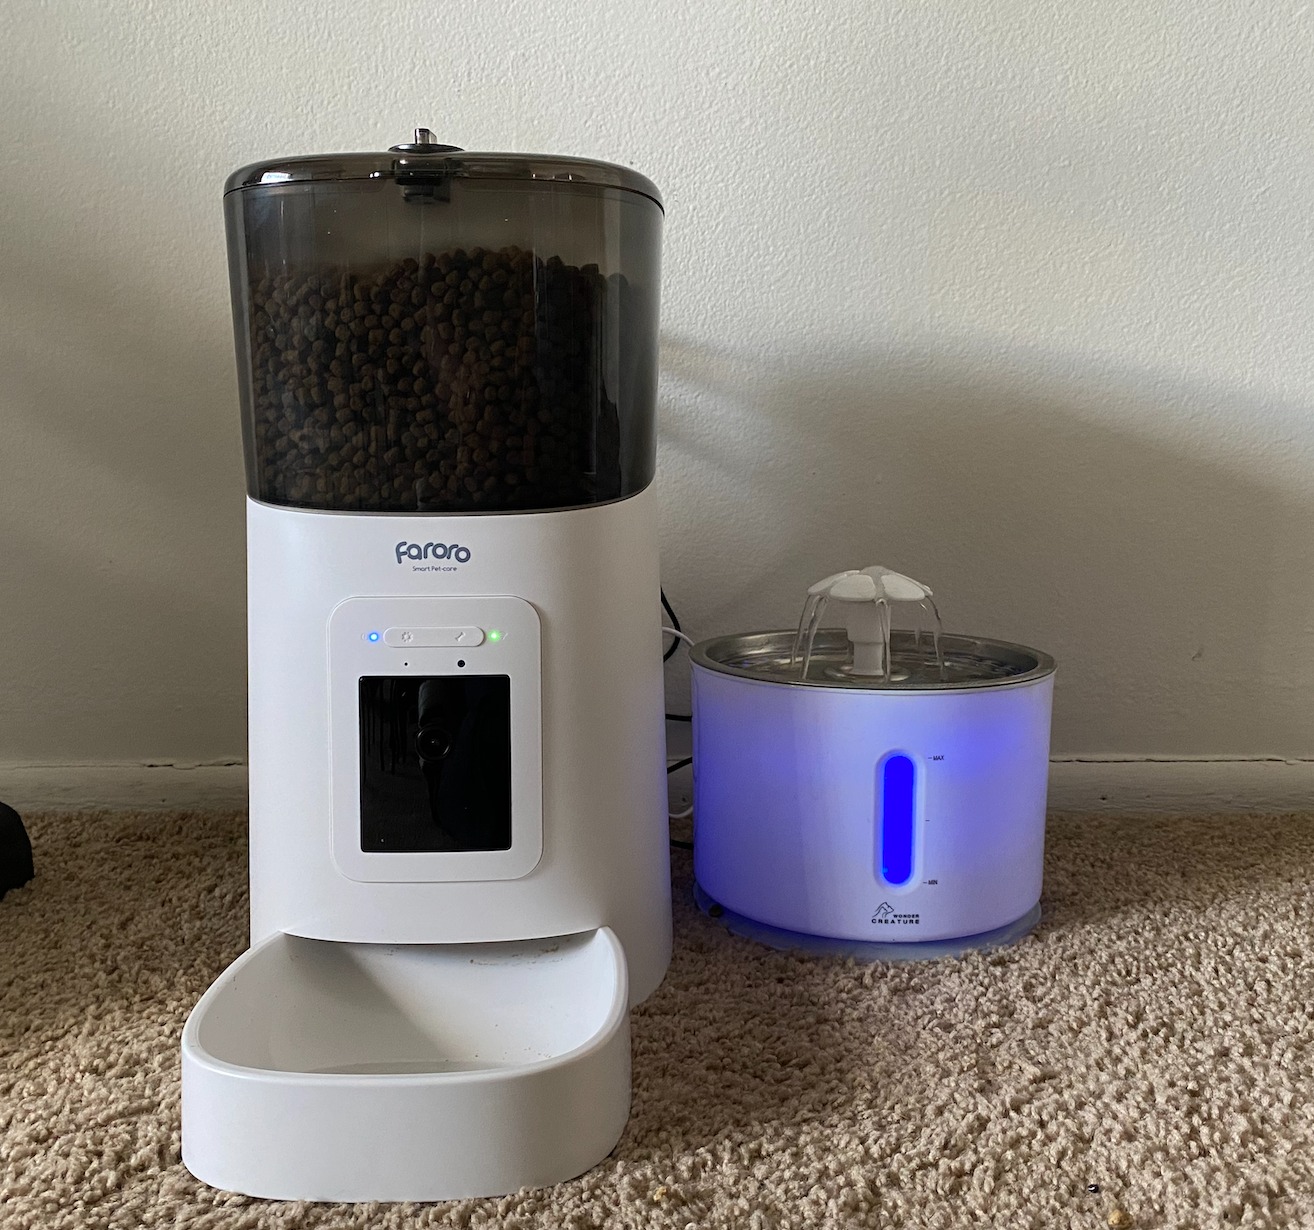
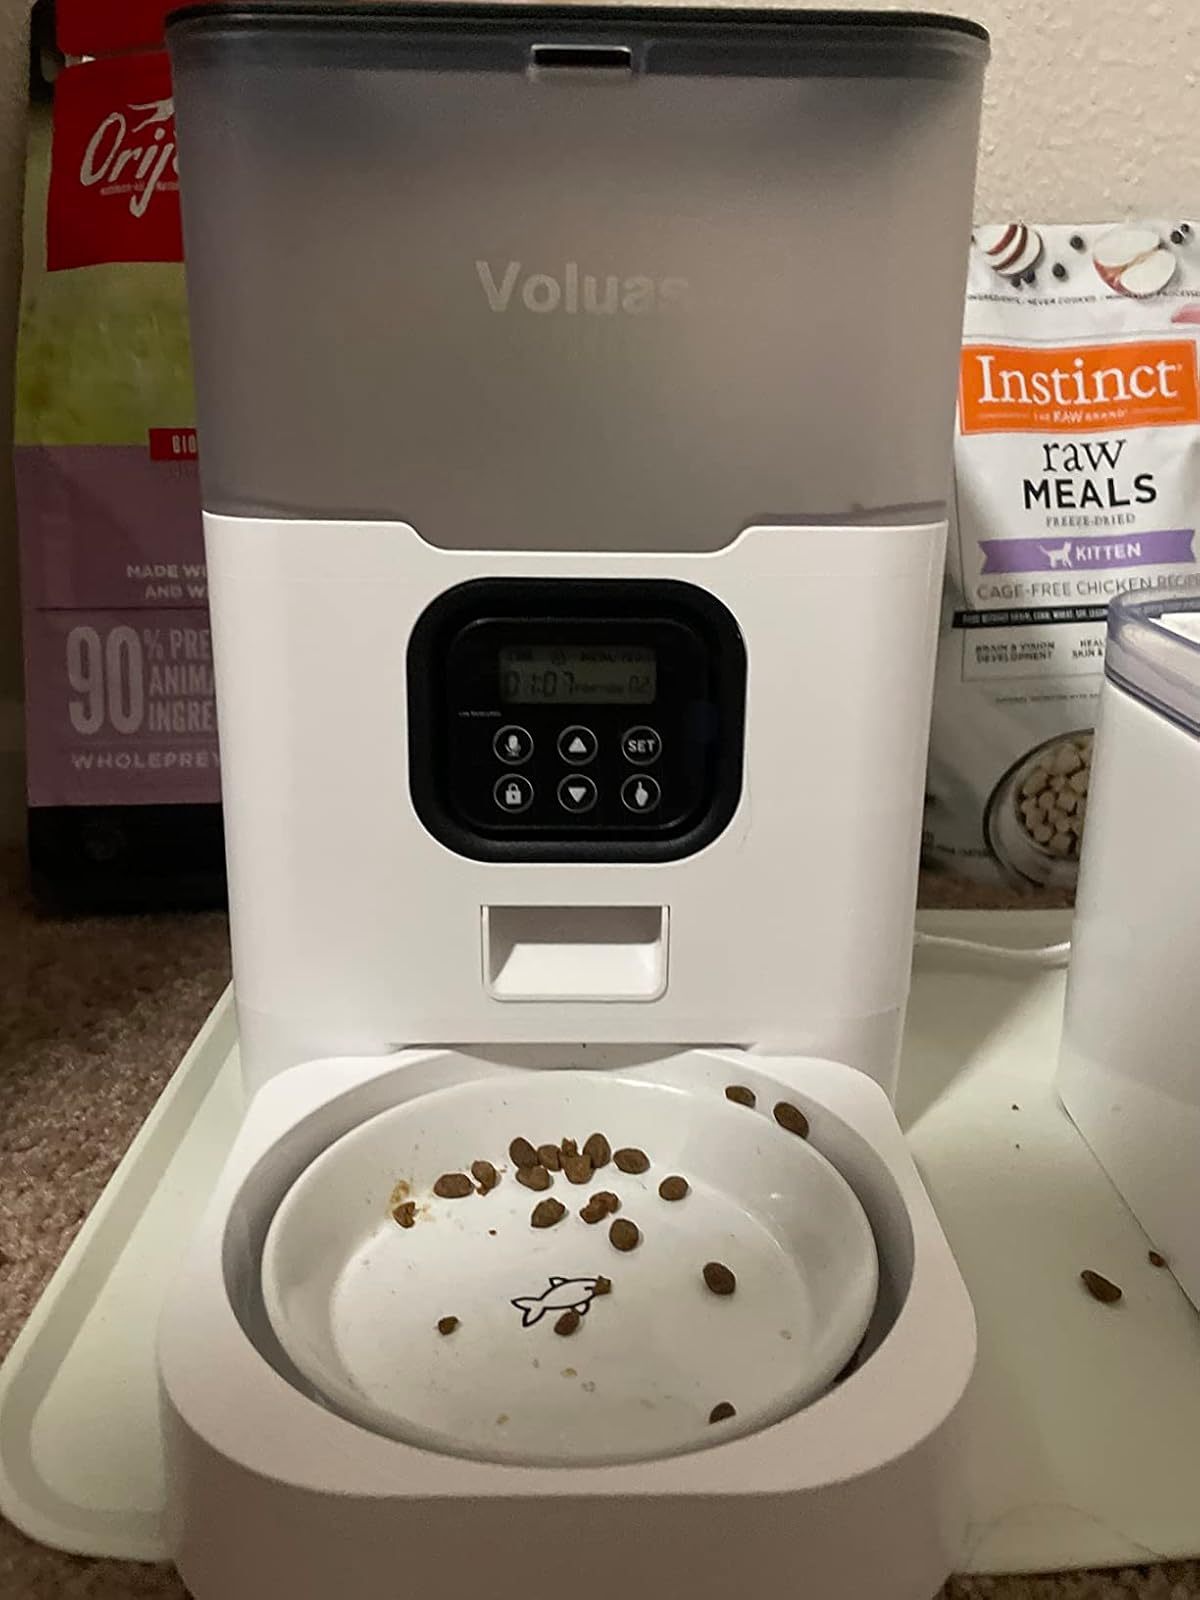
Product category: items_feeder
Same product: no